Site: brandenburg
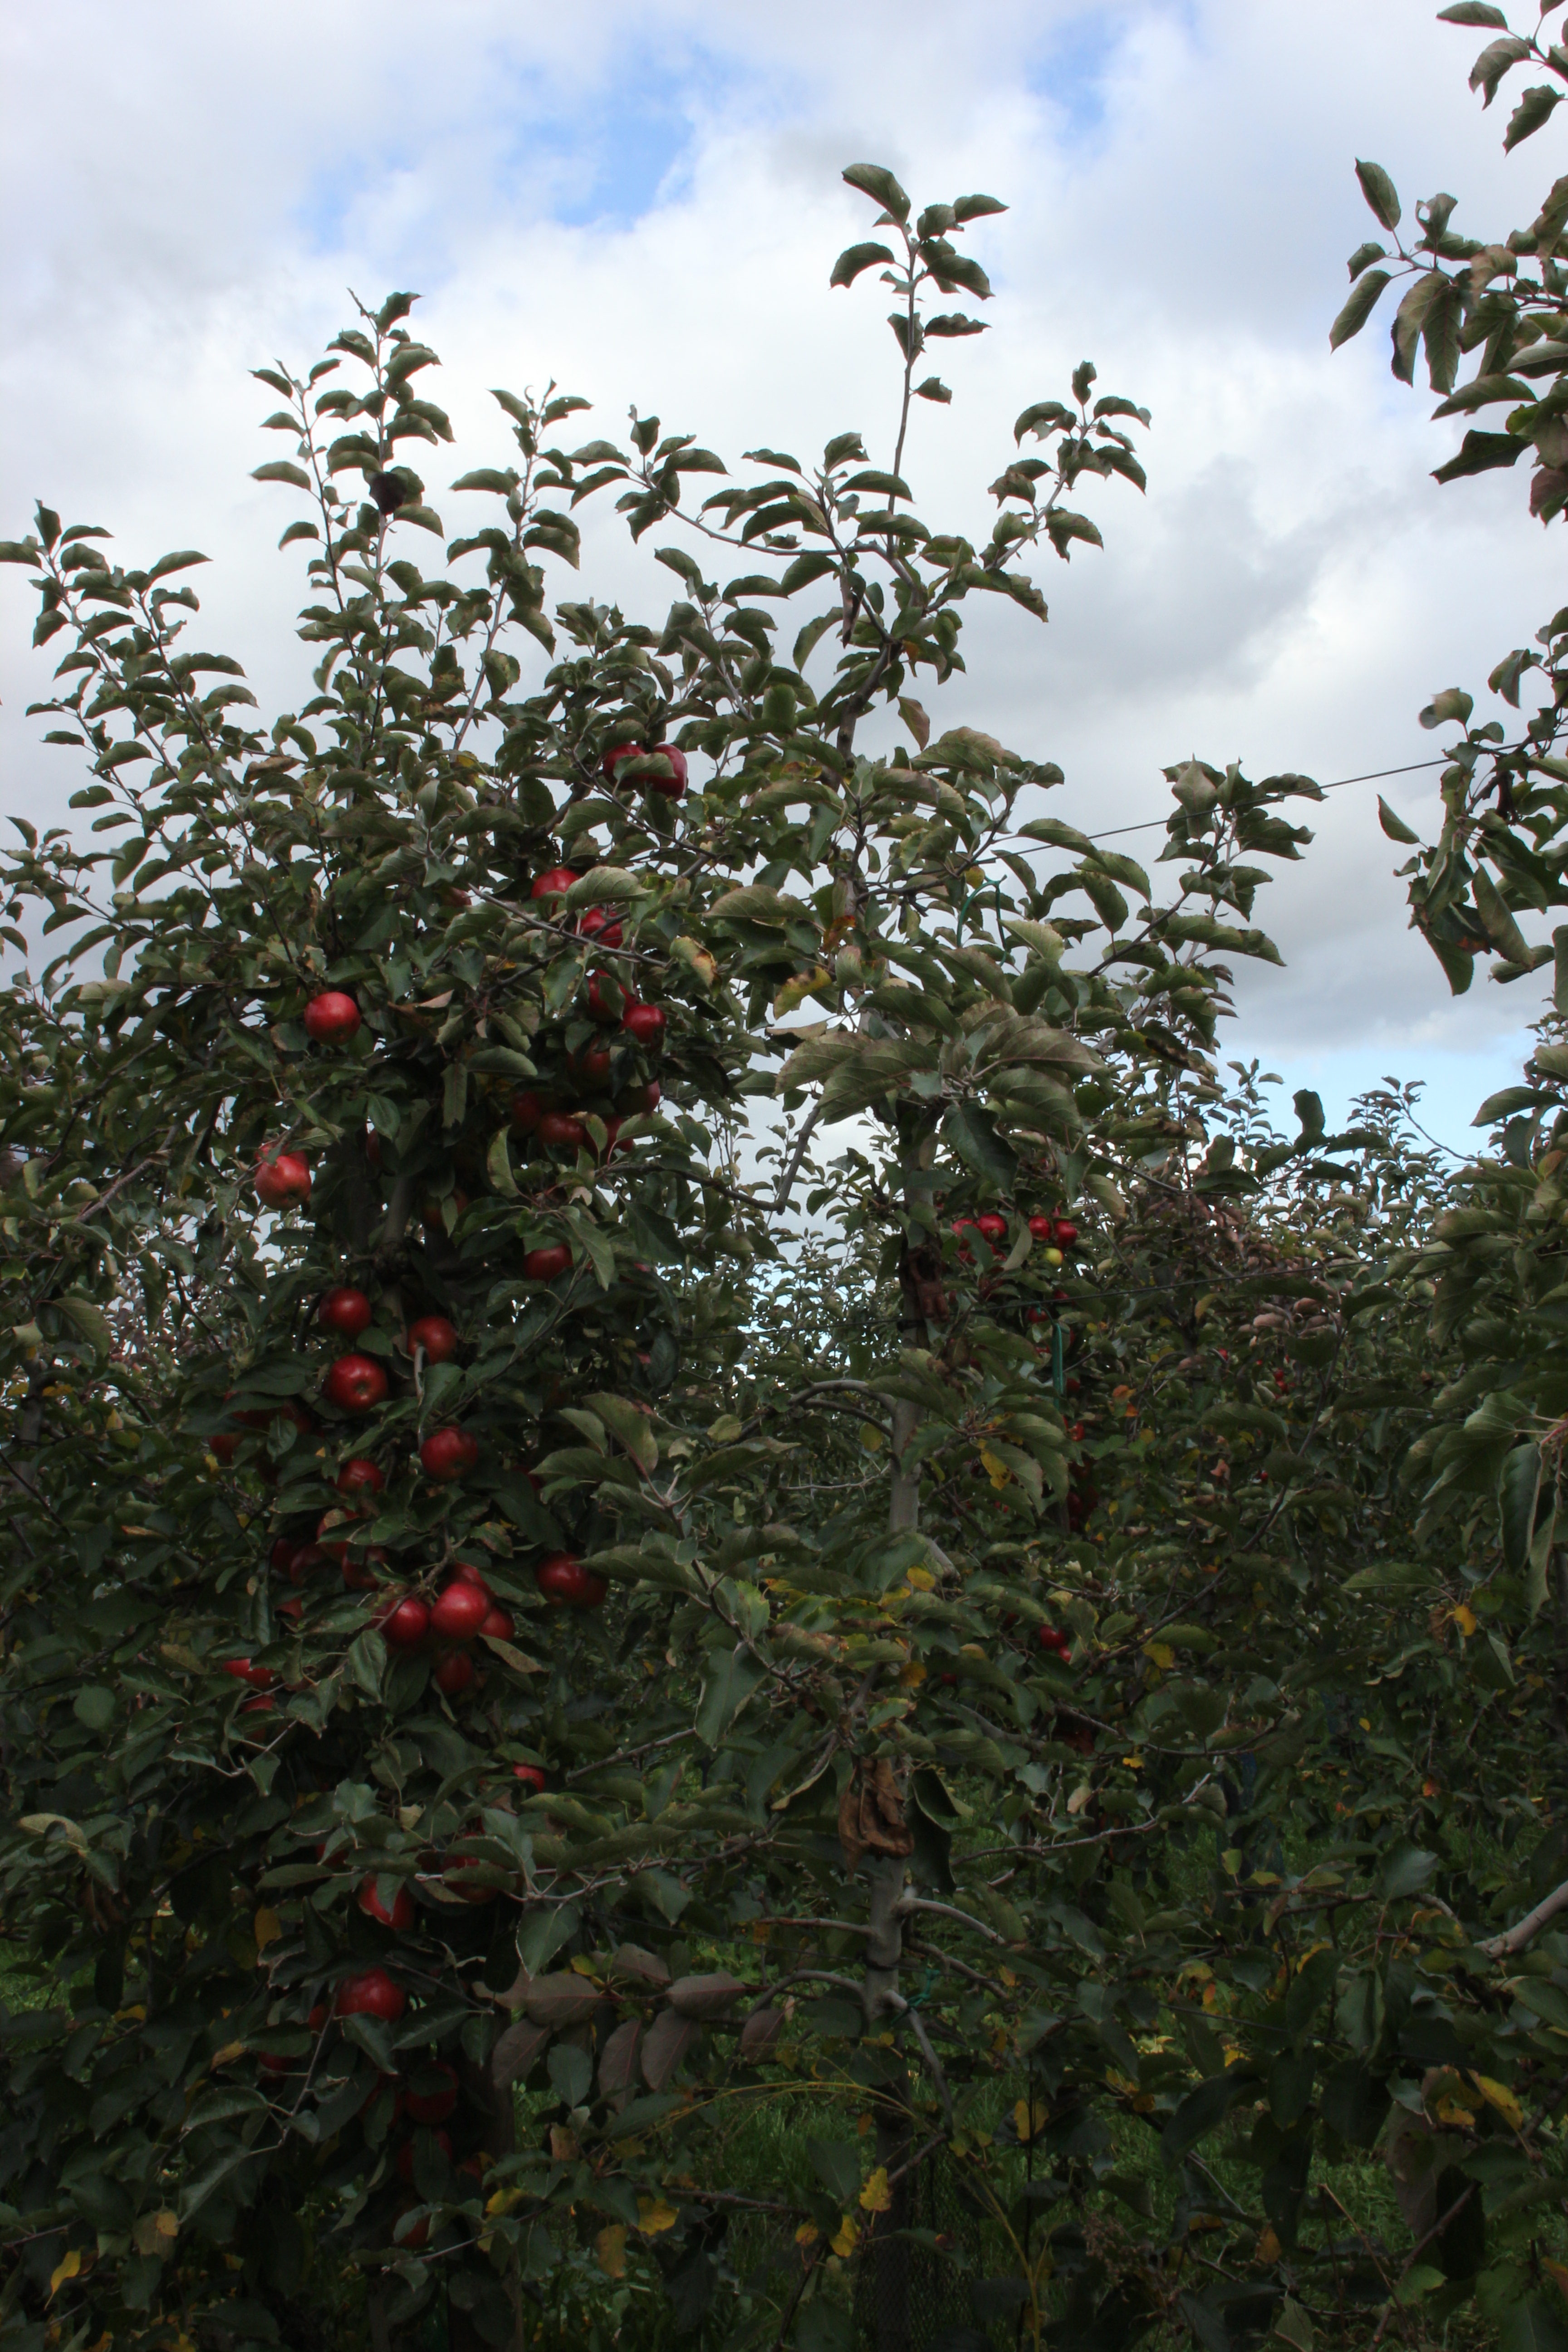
Growth stage (BBCH 91): Senescence, beginning of dormancy